Richard Haking

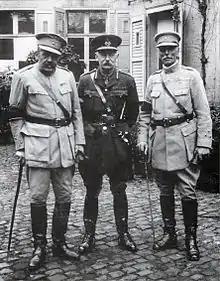
Generals Tamagnini and Gomes da Costa, standing with General Haking.

Haking suggested a First Army attack towards Fromelles, not towards Lille as originally planned. John Bourne wrote "that (Fromelles) took place at all owed most to the ambition and willingness of Haking to carry it out, and his unshakeable confidence that it would work. Fromelles is difficult to justify as the point for an attack, even a feint attack" as it was flat ground, broken up by water obstacles and overlooked by Aubers Ridge. Fromelles lay near the boundary of Second and First Army, opening the possibility of participation by Second Army, whose GOC, Herbert Plumer, was reluctant to stage a diversion at Ypres or Messines. Haking's plan did not take into account the earlier failure on the same ground in May 1915.